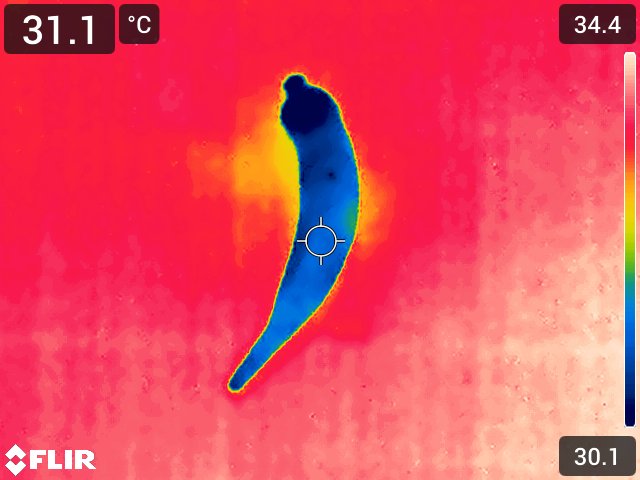
Maturity: adequate_matured